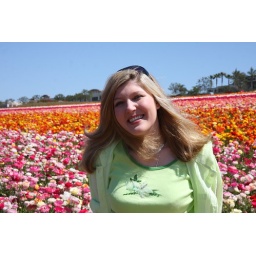
Beauty in the flower field